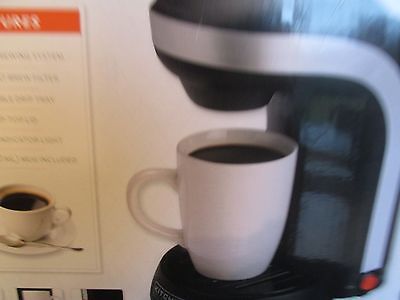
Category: coffee maker